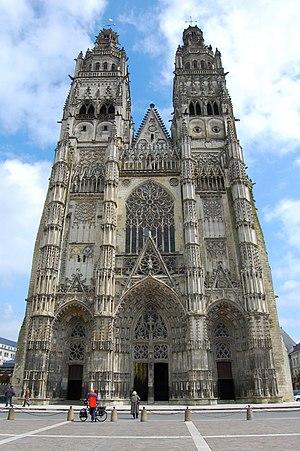
Cathédrale Saint-Gatien de Tours.
Tours est une ville de l'Ouest de la France, sur les rives de la Loire et du Cher, dans le département d'Indre-et-Loire, dont elle est le chef-lieu. La commune est le chef-lieu de la métropole Tours Val de Loire et constitutive, avec son intercommunalité, de l’une des 22 métropoles françaises officielles.
Le diocèse de Tours a été érigé dès le IIIᵉ siècle. Celui-ci correspondait à la province romaine Lugdunensis Tertia, province créée apparemment sous Maxime, vers 385, par subdivision de la province dioclétienne de Rotomagus / Rouen. Il a été élevé au rang d’archidiocèse au Vᵉ siècle.
La province ecclésiastique de Tours est une province très ancienne. Sa circonscription coïncide depuis 2002 avec celle de la région Centre.